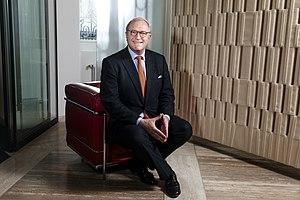
Jean Berthoud Président du CA de la banque Bonhôte
Jean Berthoud est un banquier suisse, directeur général de la banque Bonhôte & Cie de 1990 à 2010, puis président du conseil d'administration de l'établissement depuis cette date.